Mikhail Kazlow

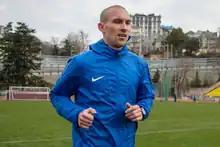
Kazlow in 2020

Mikhail Kazlow (born 12 February 1990) is a Belarusian professional football player currently playing for Neman Grodno.